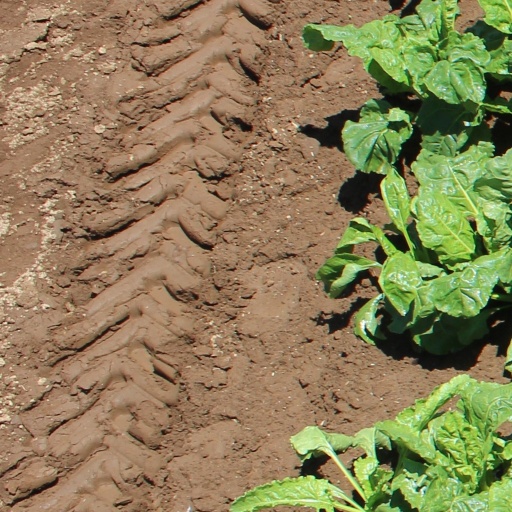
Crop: sugar beet